Stanley Kennedy Sr.

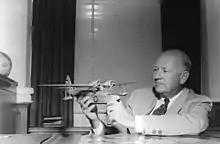

Stanley Carmichael Kennedy Sr. (July 7, 1890 – April 19, 1968) was a US Naval Aviator during World War I, world record holder and Silver Star recipient, pioneer of commercial aviation in the Hawaiian Islands, and founder of Hawaiian Airlines, one of the world's oldest operating airlines. Kennedy ran Hawaiian Airlines from the time of its incorporation in 1929 until he stepped down from daily operations in 1955. He remained chairman of the board until his death in 1968.